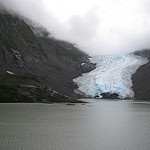
Label: glacier